James Madison University

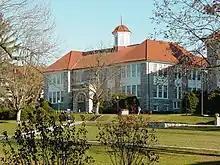
Keezell Hall, home of the university's English and Foreign Language departments

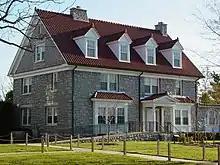
Varner House

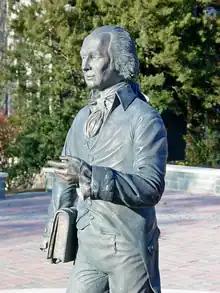
A statue of James Madison on campus.

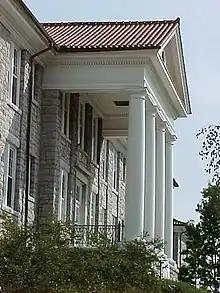
Converse Hall

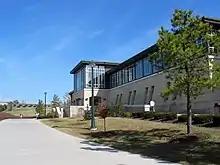
The university's main gym and athletic center is the University Recreation Center (UREC)

JMU's campus originally consisted of two buildings, Jackson Hall and Maury Hall, which are now known as Darcus Johnson Hall and Gabbin Hall, respectively. Today, the campus has 148 major buildings on . It has become Virginia's second most photographed location on social media sites like Instagram and Twitter.